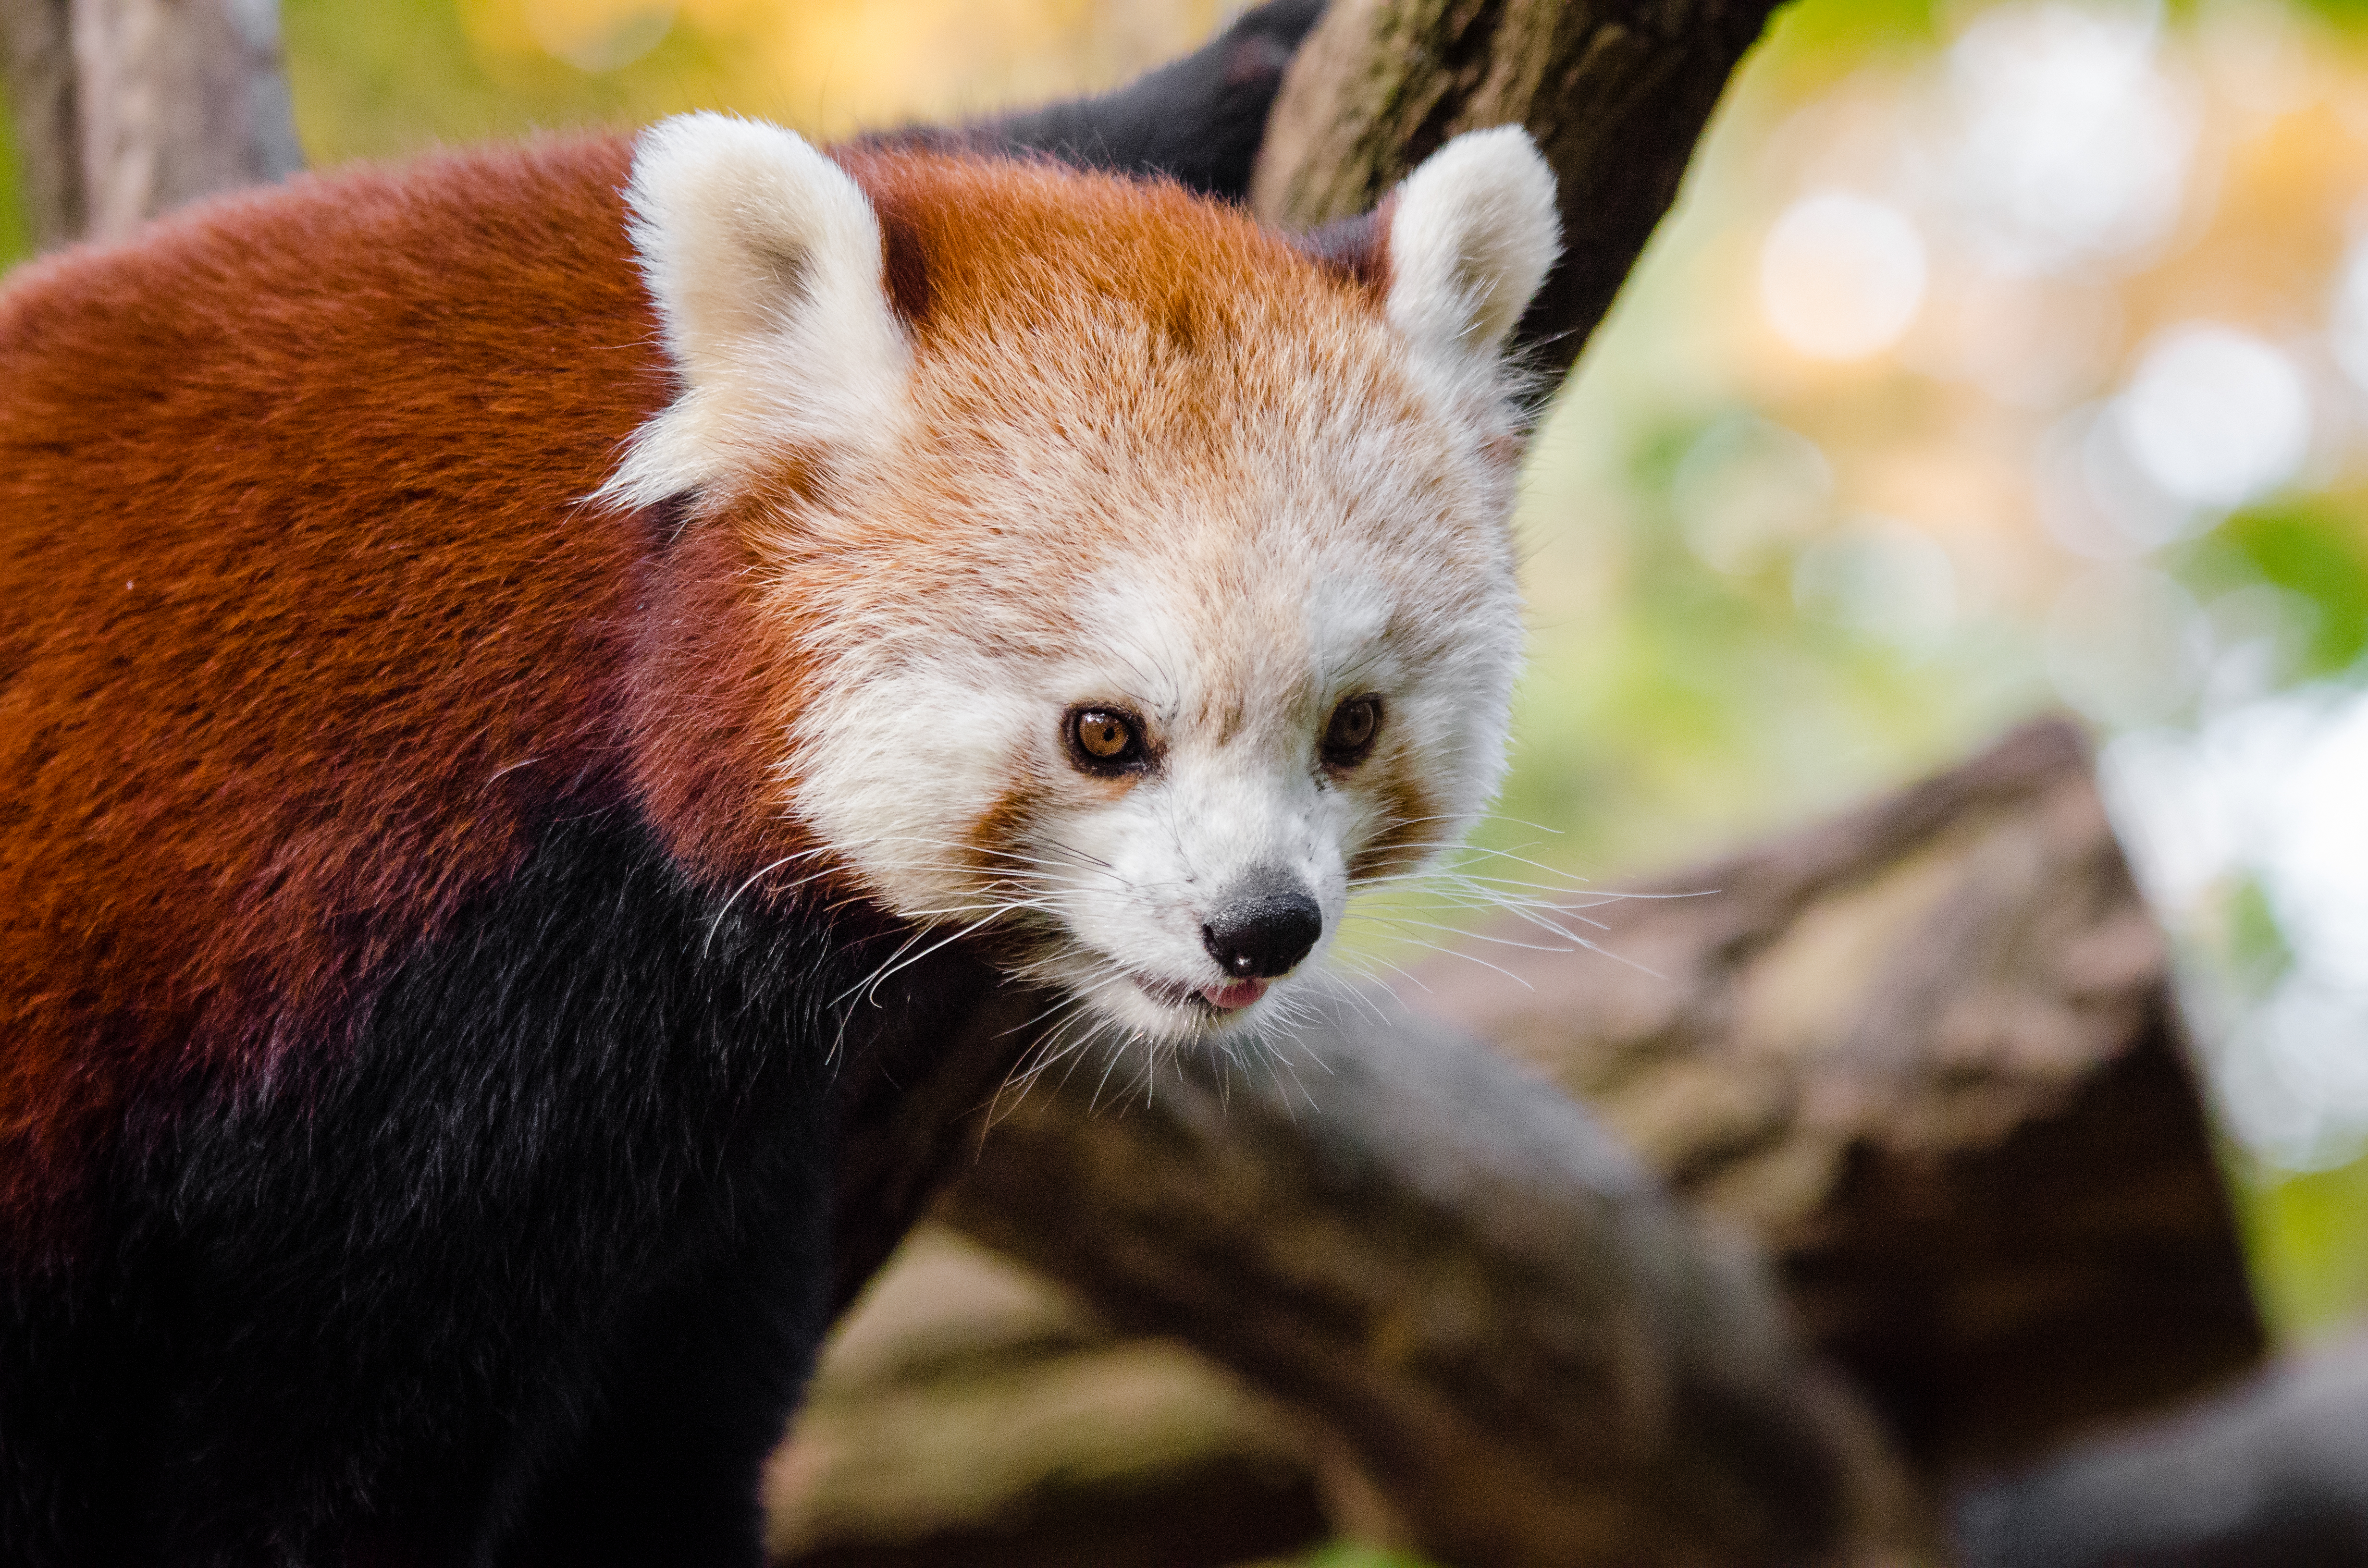
tree, nature, bokeh, blur, field, vintage, sweet, feet, animal, cute, female, wildlife, zoo, fur, orange, young, spring, green, high, red, foot, mammal, nikon, fauna, red panda, panda, 2015, face, nose, whiskers, paw, tail, animals, ears, endangered, vertebrate, germany, deutschland, natur, paws, tier, depth, iso, depthoffield, fell, gesicht, baum, adorable, bamboo, d7000, roter, kleiner, niedlich, sues, suess, species, bedrohte, tierart, tierpark, weiblich, jungtier, jung, ohren, schwanz, nase, bedroht, ailurus, fulgens, mozilla, firefox, wochenende, weekend, fr hling, gr n, s s